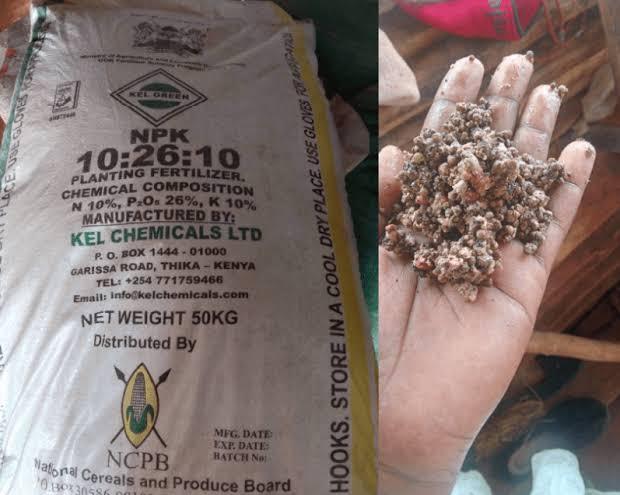
Mfuko wenye rangi nyeupe ukiwa na ufito wa kijani na njano, una maandishi meusi yanayoonyesha mbolea ya chumvichumvi ya viwandani. Pia, kuna picha ya mhindi. Mbolea hii huuzwa kwenye maduka ya kilimo.